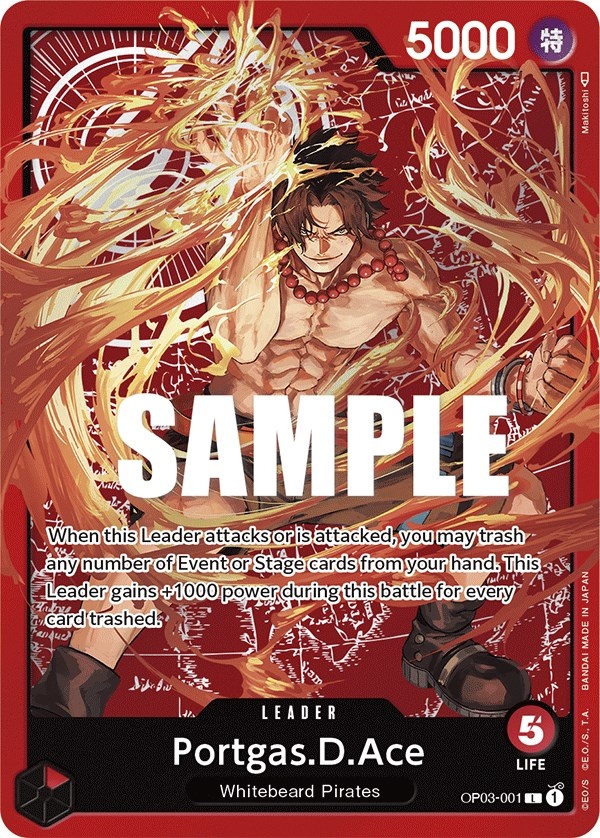
Portgas.D.Ace (Special Goods Set -Ace/Sabo/Luffy-) [One Piece Promotion Cards]
Brand: Bandai
Set Name: One Piece Promotion Cards Card Number: OP03-001 Release Date: TBA Rarity: Leader Card Type: Leader Power: 5000 When this Leader attacks or is attacked, you may trash any number of Event or Stage cards from your hand. This Leader gains +1000 power during this battle for every card trashed.
Category: Arts & Entertainment > Hobbies & Creative Arts > Collectibles > Collectible Trading Cards > Entertainment Cards